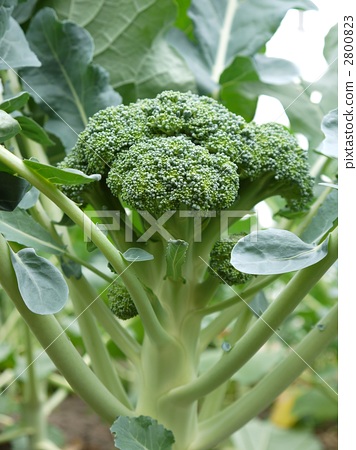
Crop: unknown
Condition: broccoli